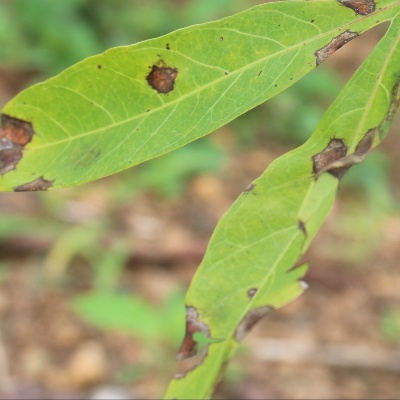
Crop: Cassava
Condition: brown spot